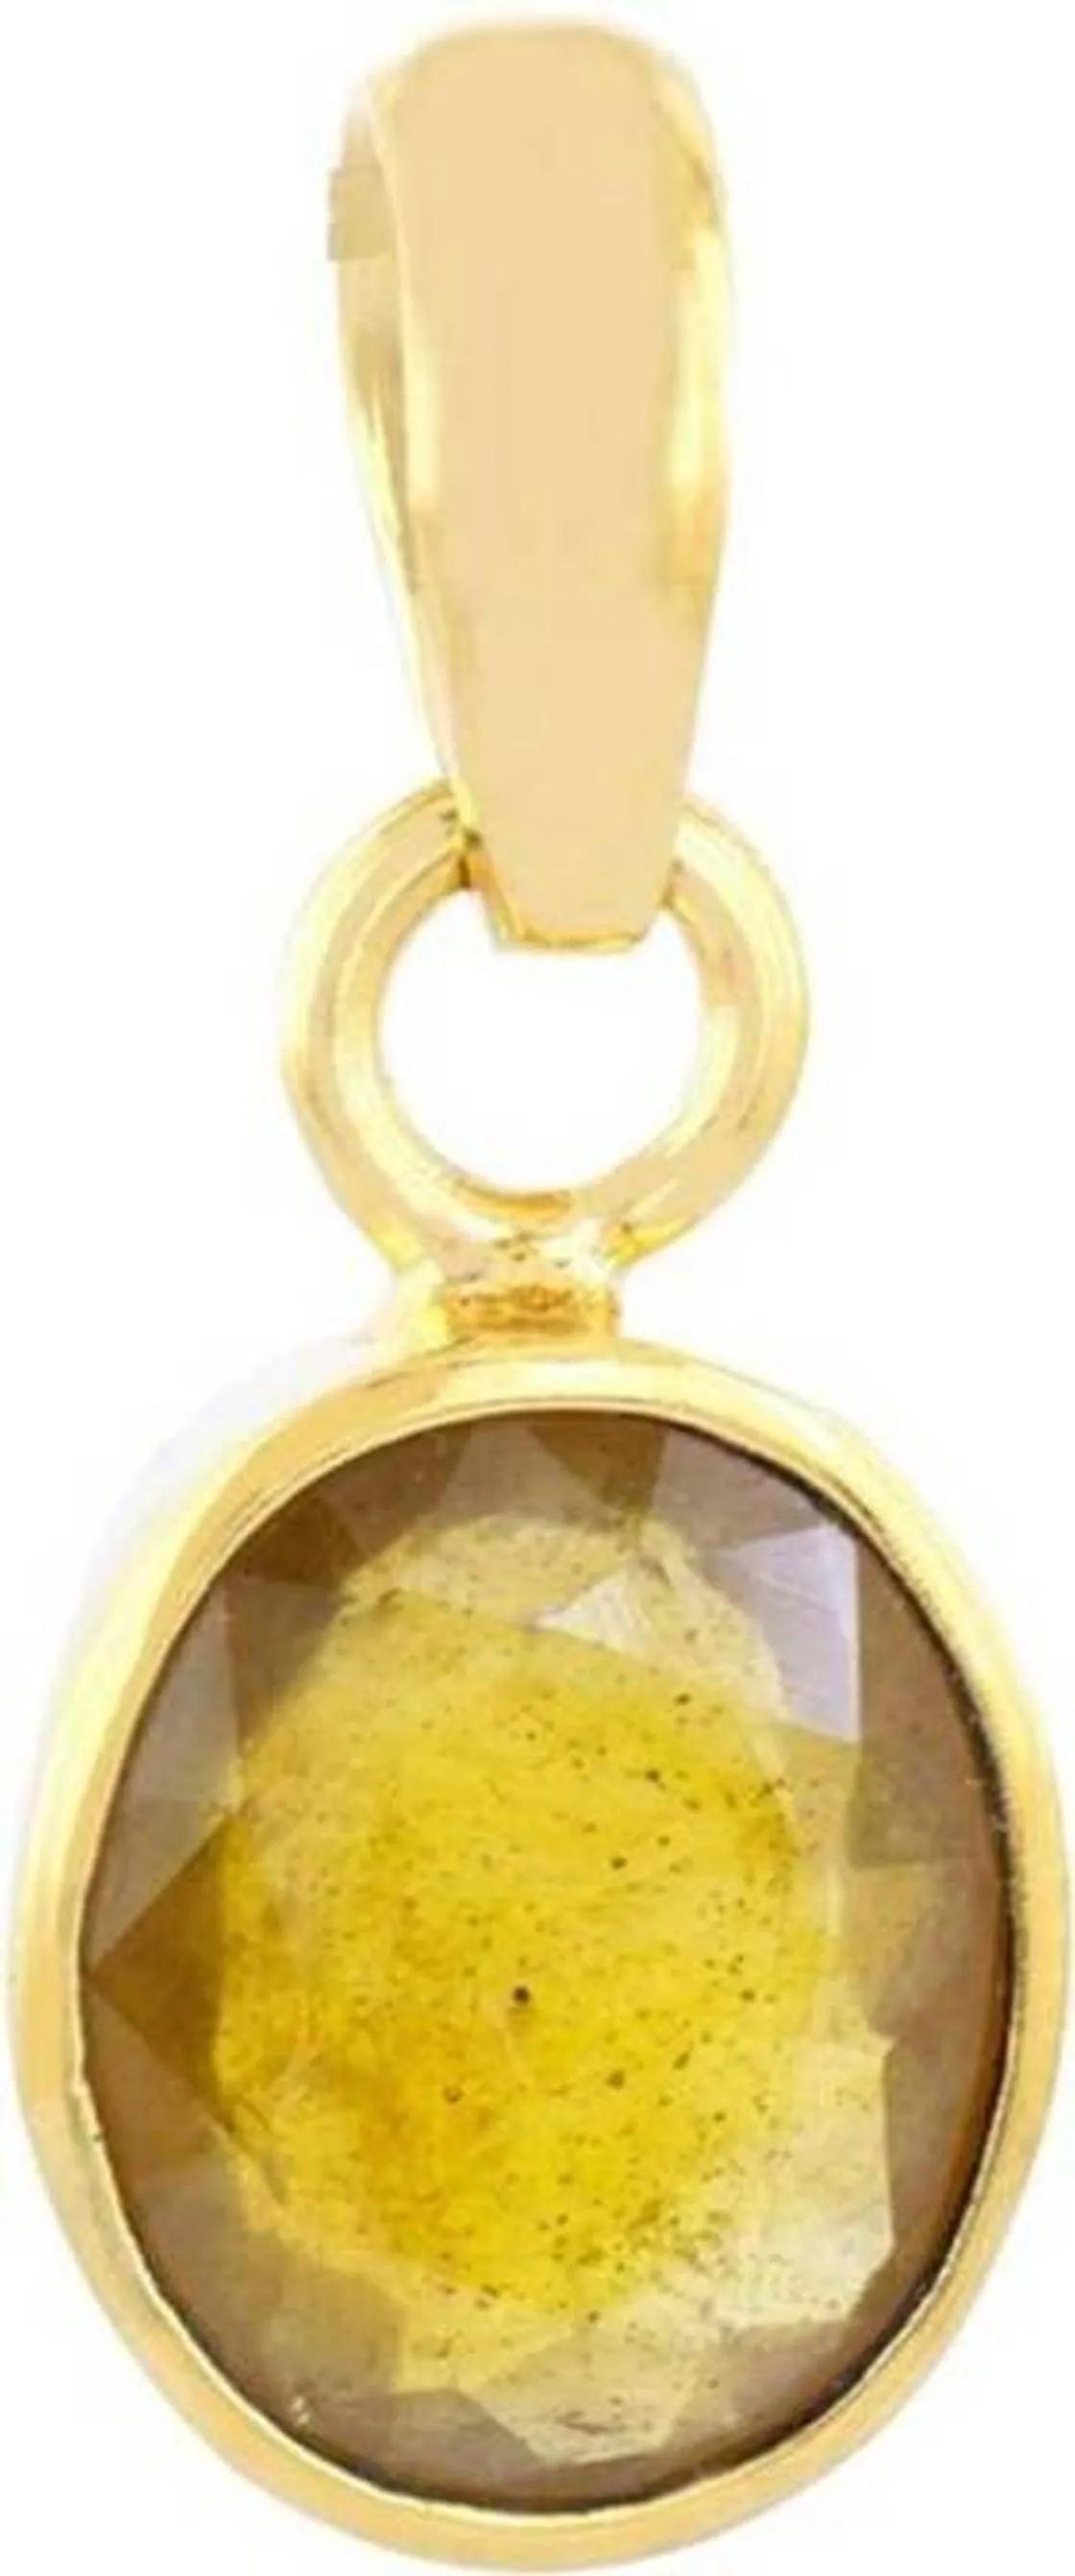
Chopra Gems Stone Pendant Locket Gold
Type: Necklaces & Pendants
Brand: Chopra Gems & Jewellery
Price: Rs. 267
Chopra Gems
Features: Color - gold,Collection - ethnic,Base material - stone
Included: Pendant